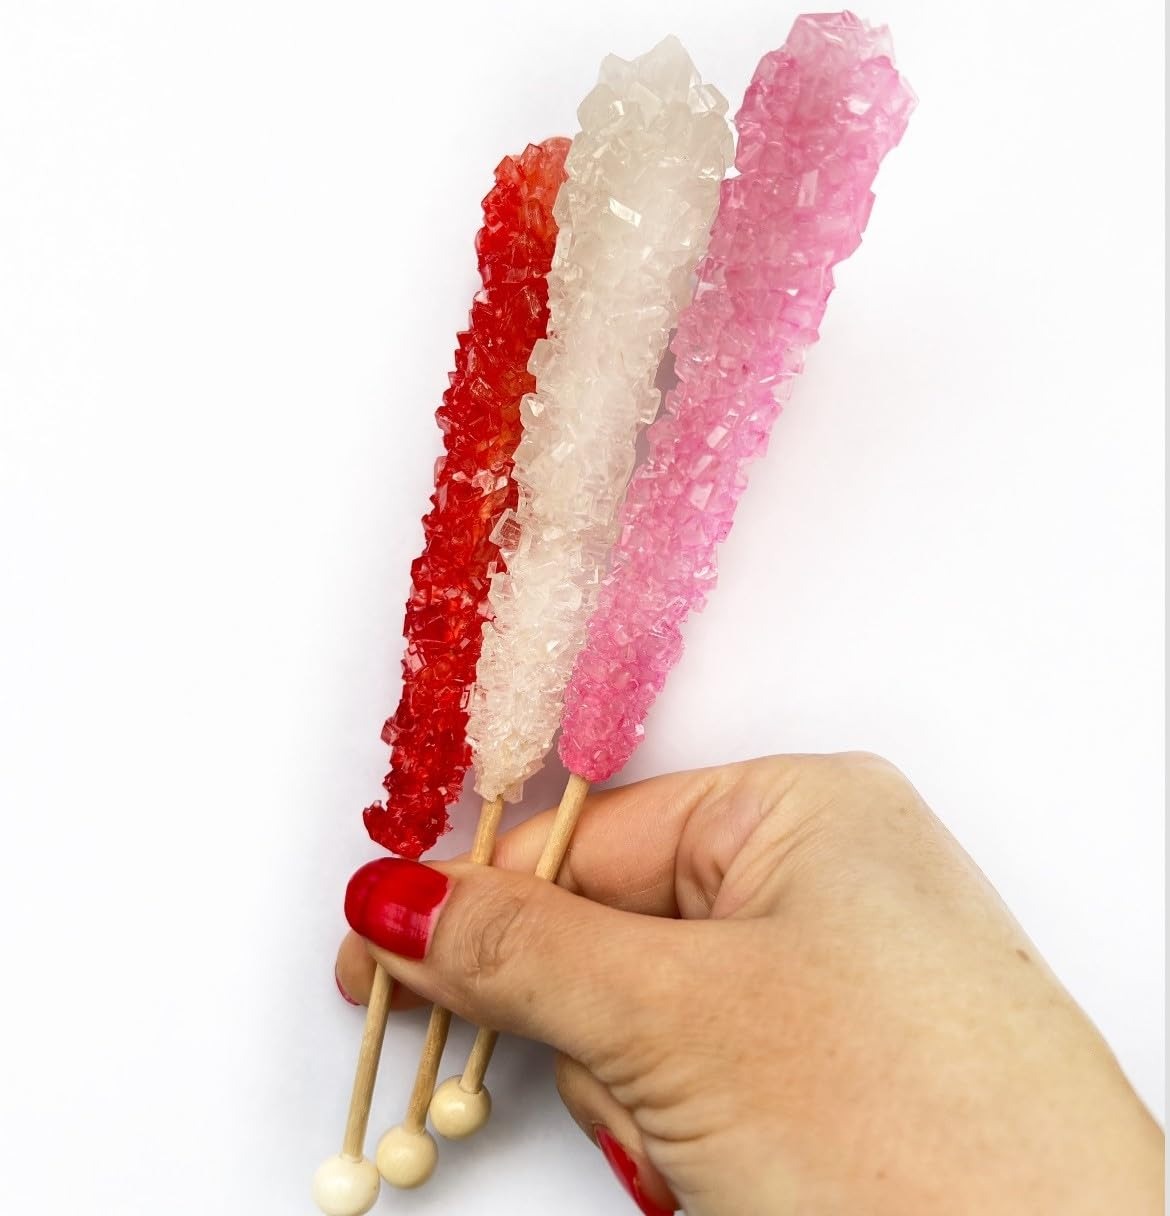
Item Name: Classic Rock Candy Sticks, Sugar Rock Crystal Lollipops, Individually Wrapped (12 Count, Valentine Mix (Red Strawberry, Pink Cherry and White))
Bullet Point 1: Individually Wrapped Rock Candy Sticks
Bullet Point 2: The best sweetener for cocktails and hot drinks like coffee, and tea.
Bullet Point 3: Perfect treat for any occasion
Bullet Point 4: The best sweetener for hot drinks like tea and coffee
Bullet Point 5: perfect way to satisfy your sweet tooth.
Product Description: These Rock Candy Sticks are a delicious and sweet treat that are sure to delight any sweet tooth. Made with real sugar cane, these rock candy sticks offer a classic candy experience. Perfect for any occasion, these sticks have a unique appearance and taste that is sure to be enjoyed by all. With their hard candy exterior and sweet, sugary interior, these rock candy sticks are sure to be a hit with both kids and adults alike. Enjoy the sweet flavor of these classic rock candy sticks and make your next event even more special. <p>Allergy Information: Manufactured on equipment that processes peanut, soy, milk, and wheat products.</p>
Value: 12.0
Unit: Count

Price: 11.99